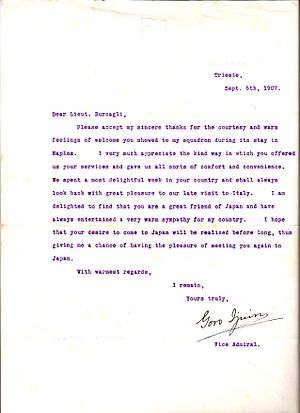
2. flåde (Kejserlige japanske flåde) / Historie
Brev fra viceadmiral Ijuin Gorō til den italienske kongelige flåde løjtnant Ernesto Burzagli hvori han takker ham for høfligheder udvist til den Kejserlige japanske flådes 2. flåde, der besøgte Italien i 1907.
Den 2. flåde var en flådestyrke i den Kejserlige japanske flåde.